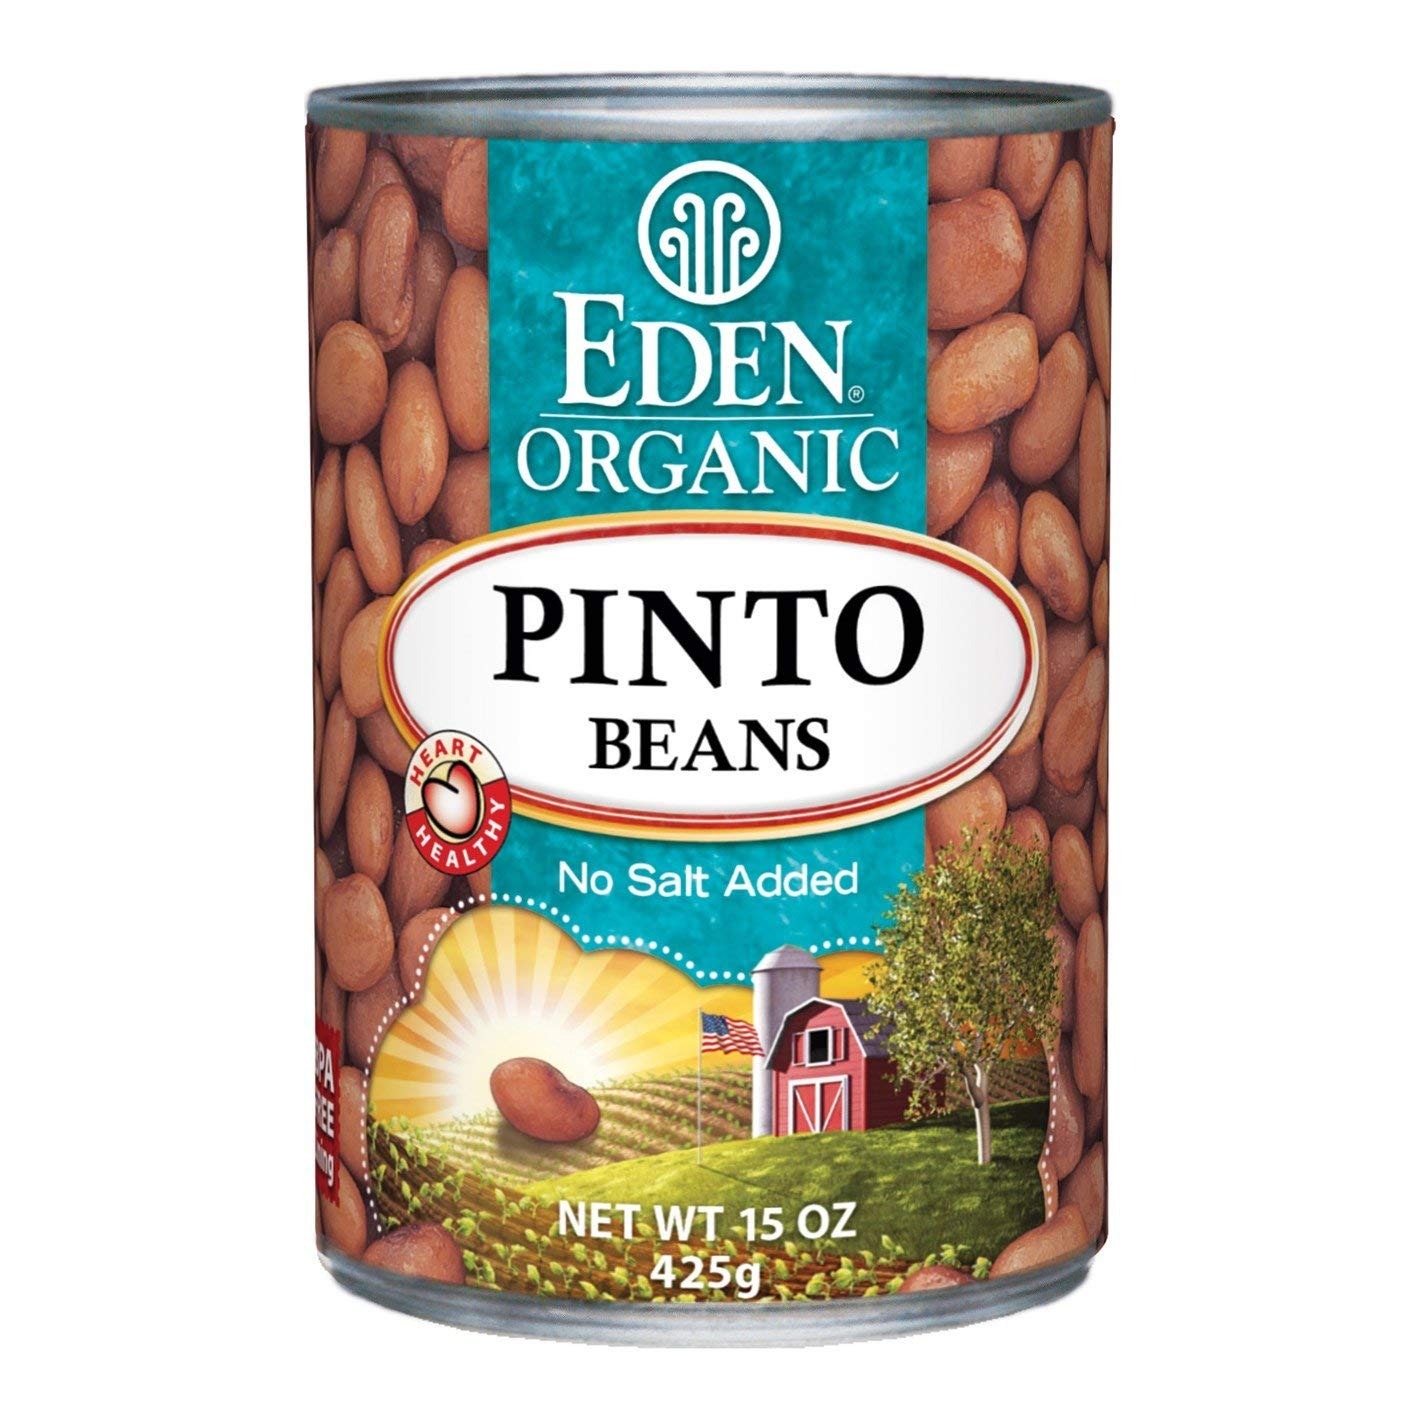
Item Name: Eden Organic Pinto Beans 15.0 OZ (Pack of 3)
Bullet Point: Eden Organic Pinto Beans 15.0 OZ
Product Description: Eden Organic Pinto Beans 15.0 OZ
Value: 45.0
Unit: Fl Oz

Price: 11.04